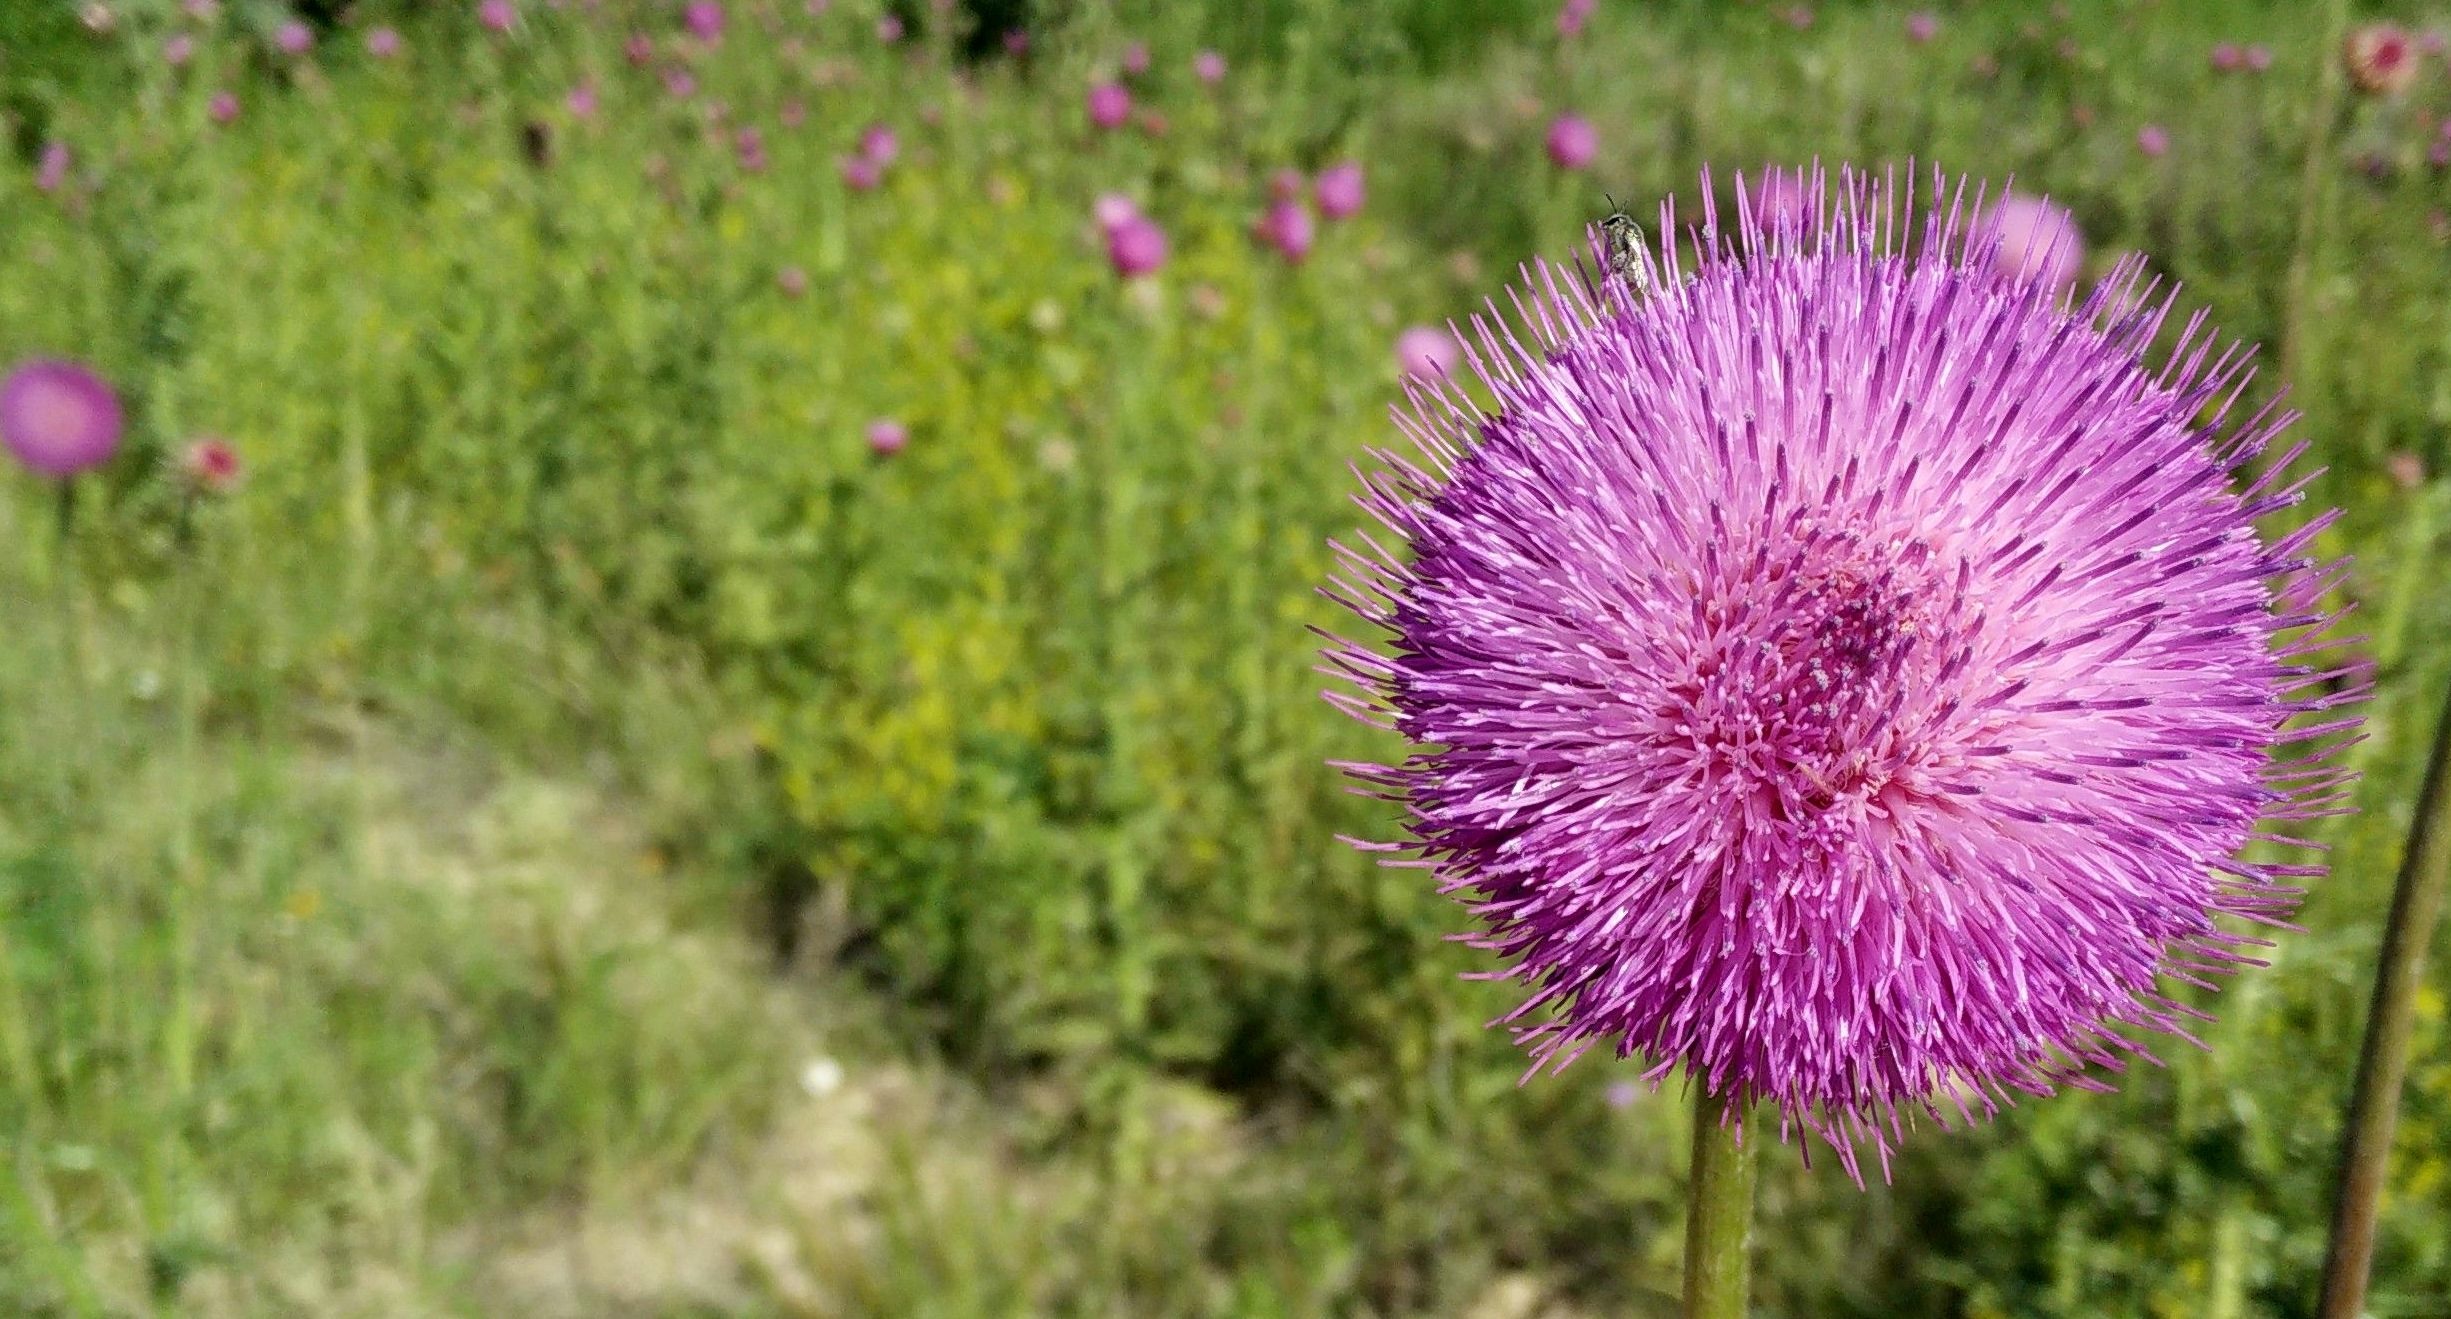
nature, grass, blossom, plant, field, meadow, prairie, flower, bloom, botany, flora, wildflower, flowers, grassland, wildflowers, thistle, macro photography, flowering plant, daisy family, silybum, grass family, land plant